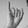
ASL letter: I